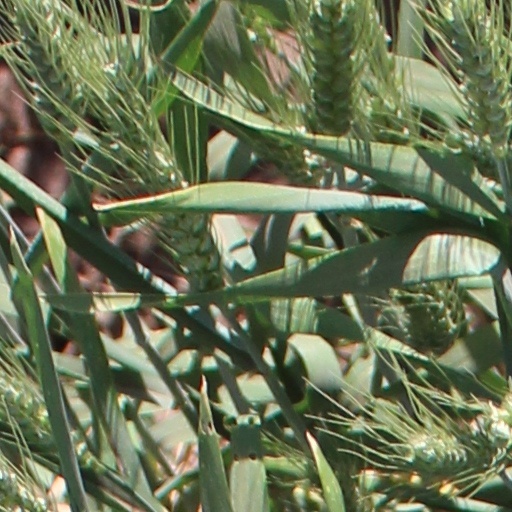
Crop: wheat